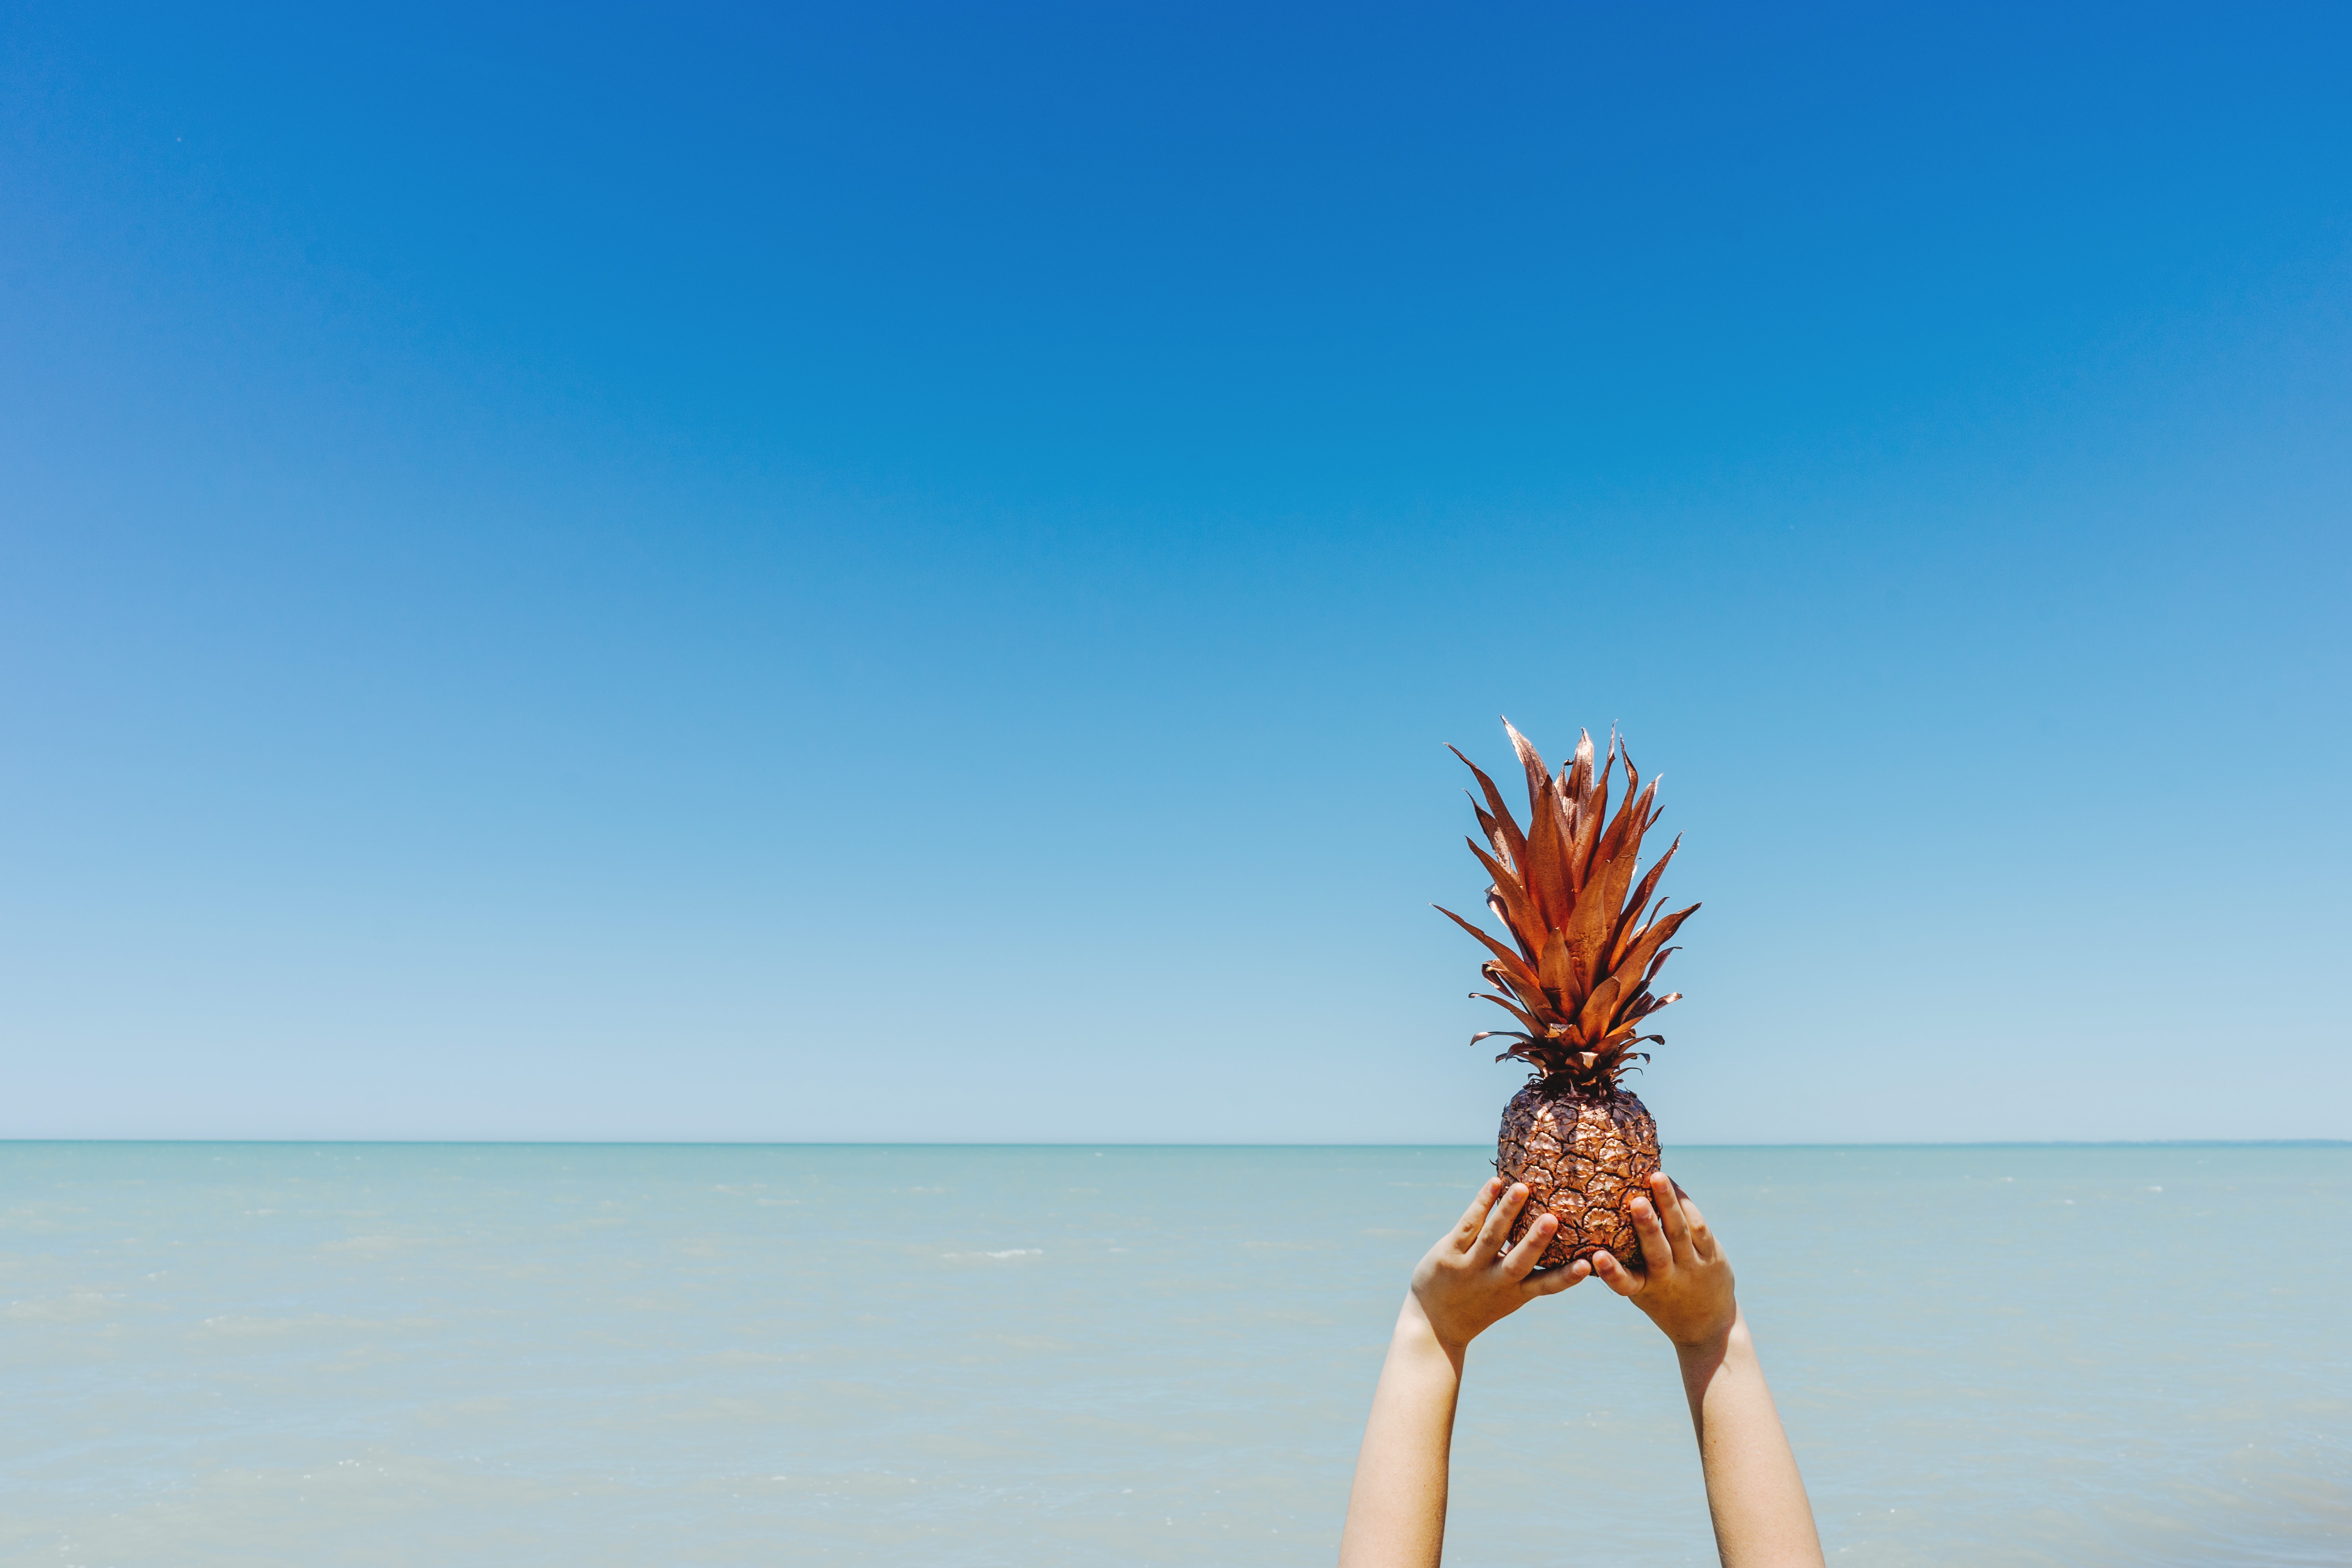
hand, beach, sea, water, sand, ocean, horizon, sky, sun, sunlight, summer, vacation, travel, tropical, blue, leisure, seashore, blue sky, outdoors, relaxation, enjoyment, arecales